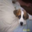
Label: dog